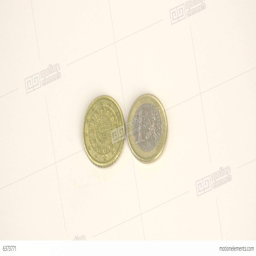
coins with the front and back de